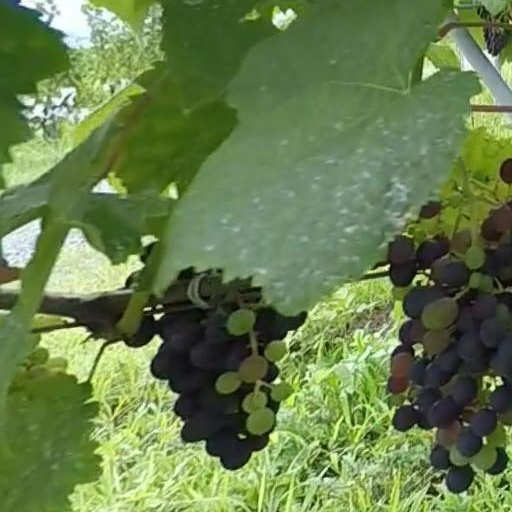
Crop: grape